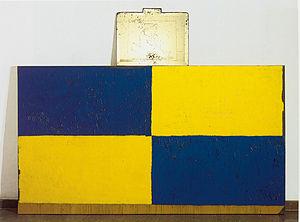
Gaston Orellana est un artiste espagnol né à Valparaíso, au Chili, en 1933. Fils d’une mère andalouse et d’un père provenant d’une famille de l’ancienne aristocratie de l’Estrémadure, de Trujillo.